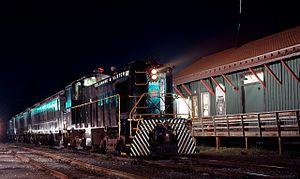
La Delaware and Ulster Railroad est un chemin de fer patrimonial basé à Arkville dans l'État de New York aux États-Unis.